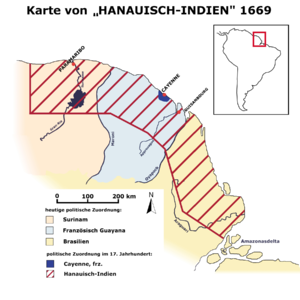
Les Indes hanauviennes ou Nouvelle Allemagne est le nom d'un contrat commercial signé en 1669 entre le comte Frédéric Casimir de Hanau et la Compagnie néerlandaise des Indes orientales. Ce contrat ne s'est pas appliqué dans les faits ; il s'agissait de fonder une colonie allemande en Amérique du Sud sur les territoires des actuels Surinam, Guyane française et Brésil, entre les fleuves Orénoque et Amazone.